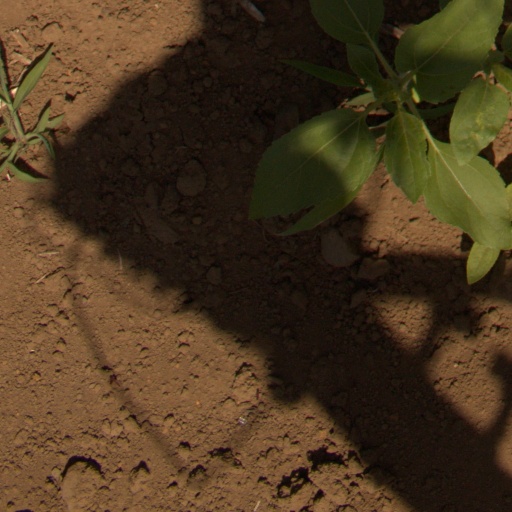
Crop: Jerusalem artichoke